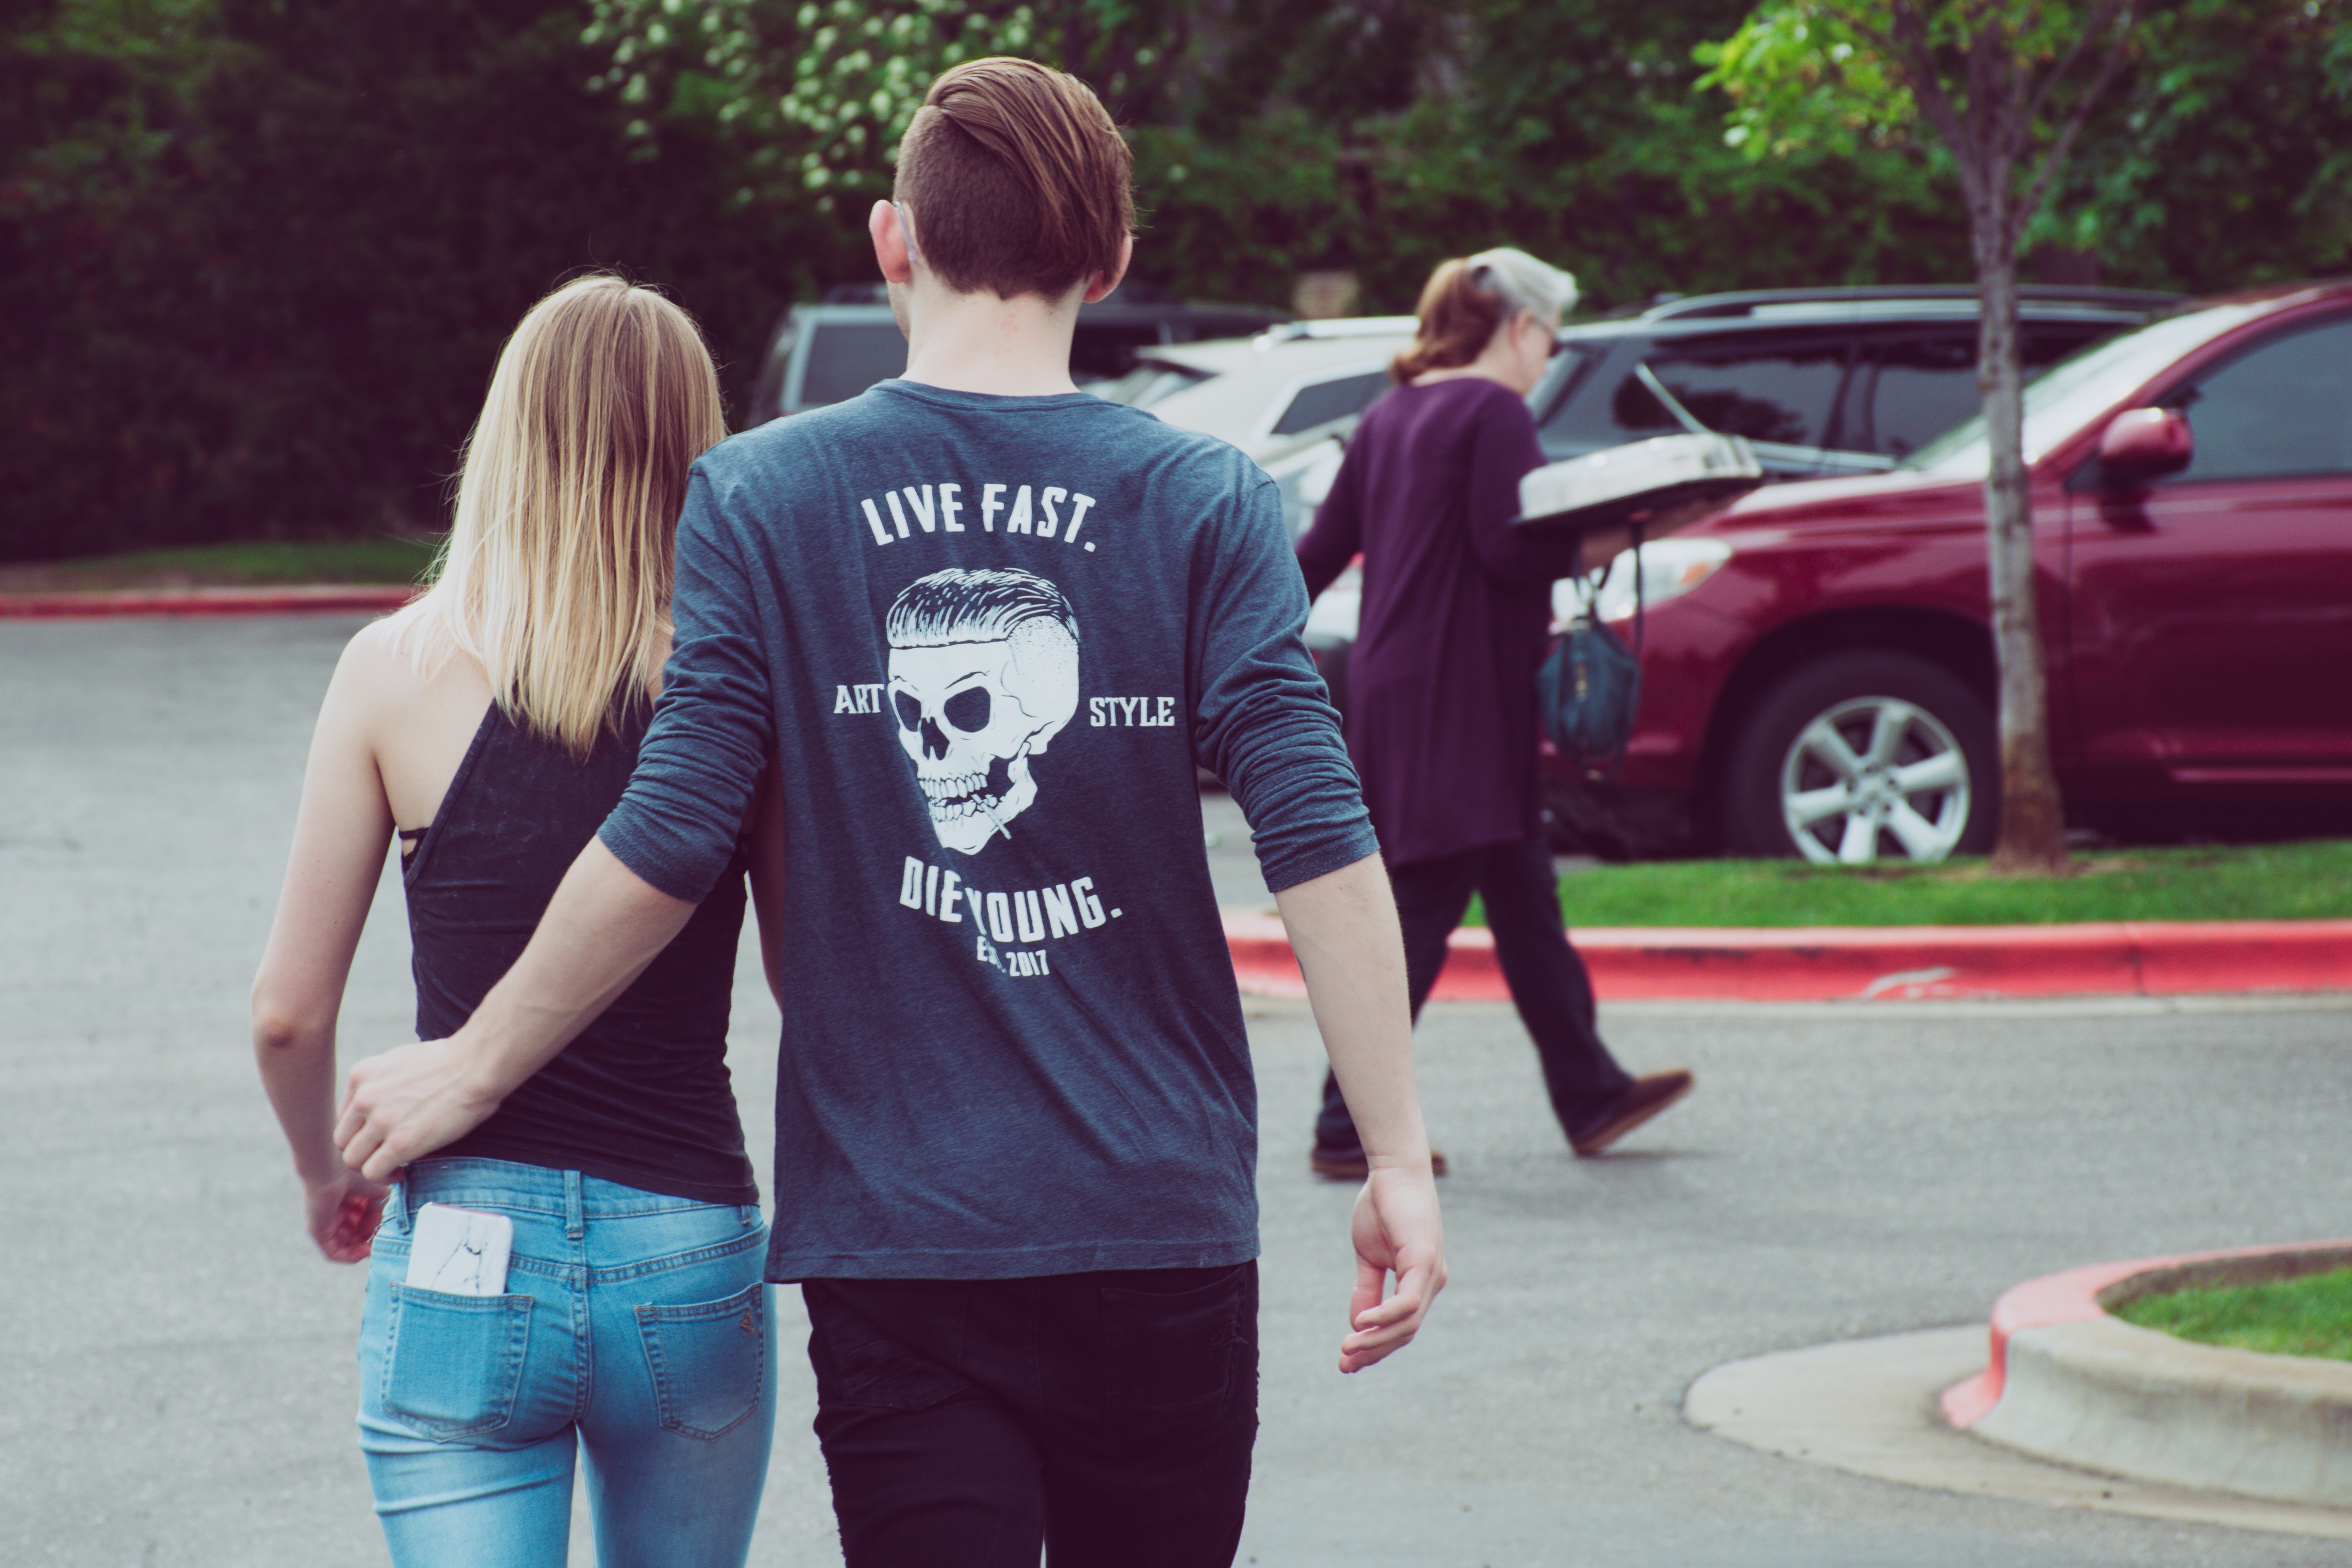
t shirt, youth, fun, interaction, summer, car, cool, vehicle, child, photography, walking, jeans, recreation, top, gesture, vacation, pedestrian, style